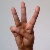
The image shows a hand gesture representing the letter 'W' in Indian Sign Language.